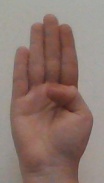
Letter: kaaf